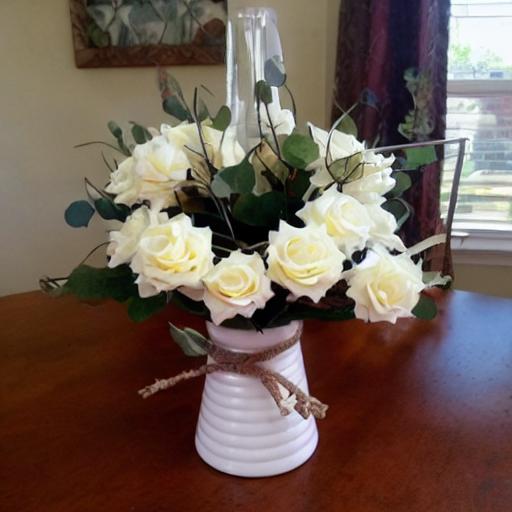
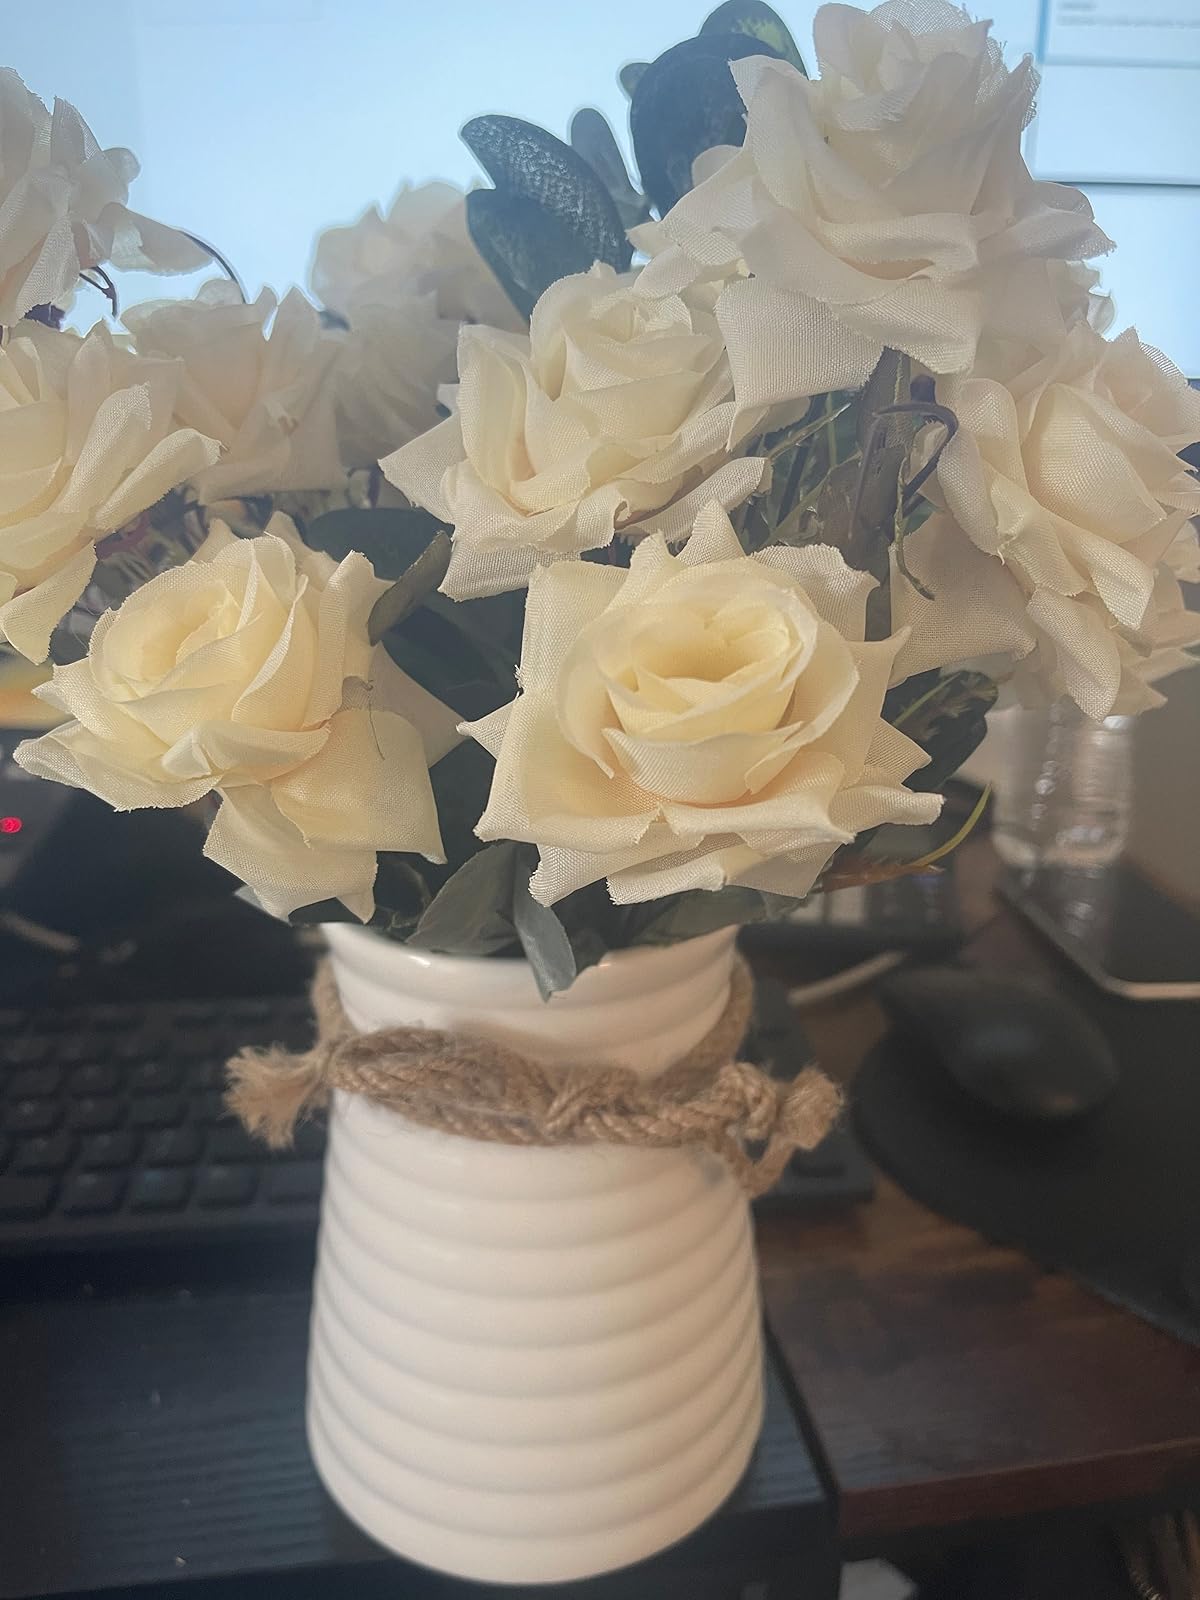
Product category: vase
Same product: no